Three Strategies of Huang Shigong

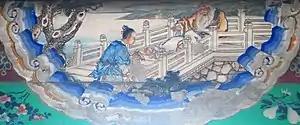
An illustration of Zhang Liang putting Huang Shigong's shoe back on at the Long Corridor of the Summer Palace, Beijing.

The Three Strategies of Huang Shigong is a treatise on military strategy that was historically associated with the Taoist hermit Huang Shigong and Han dynasty general Zhang Liang. Huang Shigong gave this treatise to Zhang Liang, that allowed Zhang to transform into an adept statesman and powerful war theorist. The treatise's literal name is ""the Three Strategies of the Duke of Yellow Rock"", based on the traditional account of the book's transmission to Zhang. Modern scholars note the similarity between its philosophy and the philosophy of Huang-Lao Daoism. It is one of China's Seven Military Classics.